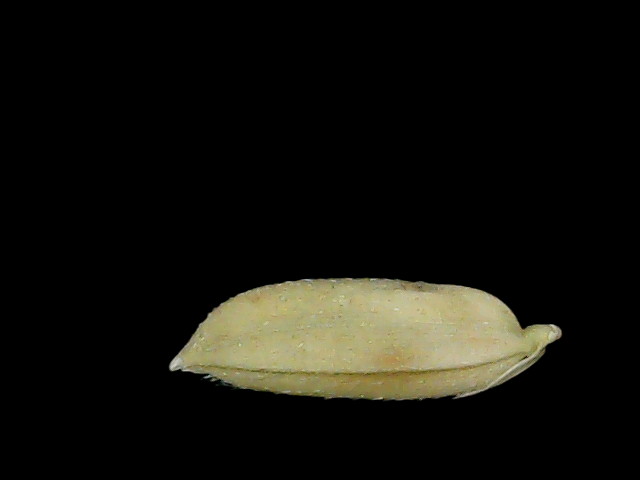
Rice variety: Br23